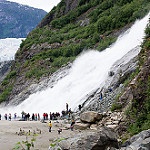
Label: glacier